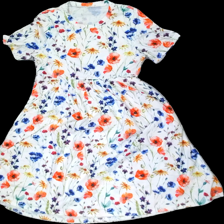
View: front
Type: Dress
Category: Ladies
Brand: Missing
Colors: White, Blue, Yellow, Multicolor
Material: 100% Polyester
Pattern: Floral print
Cut: Loose, C-collar
Size: M
Season: All
Price range: 50-100
Recommended usage: Reuse